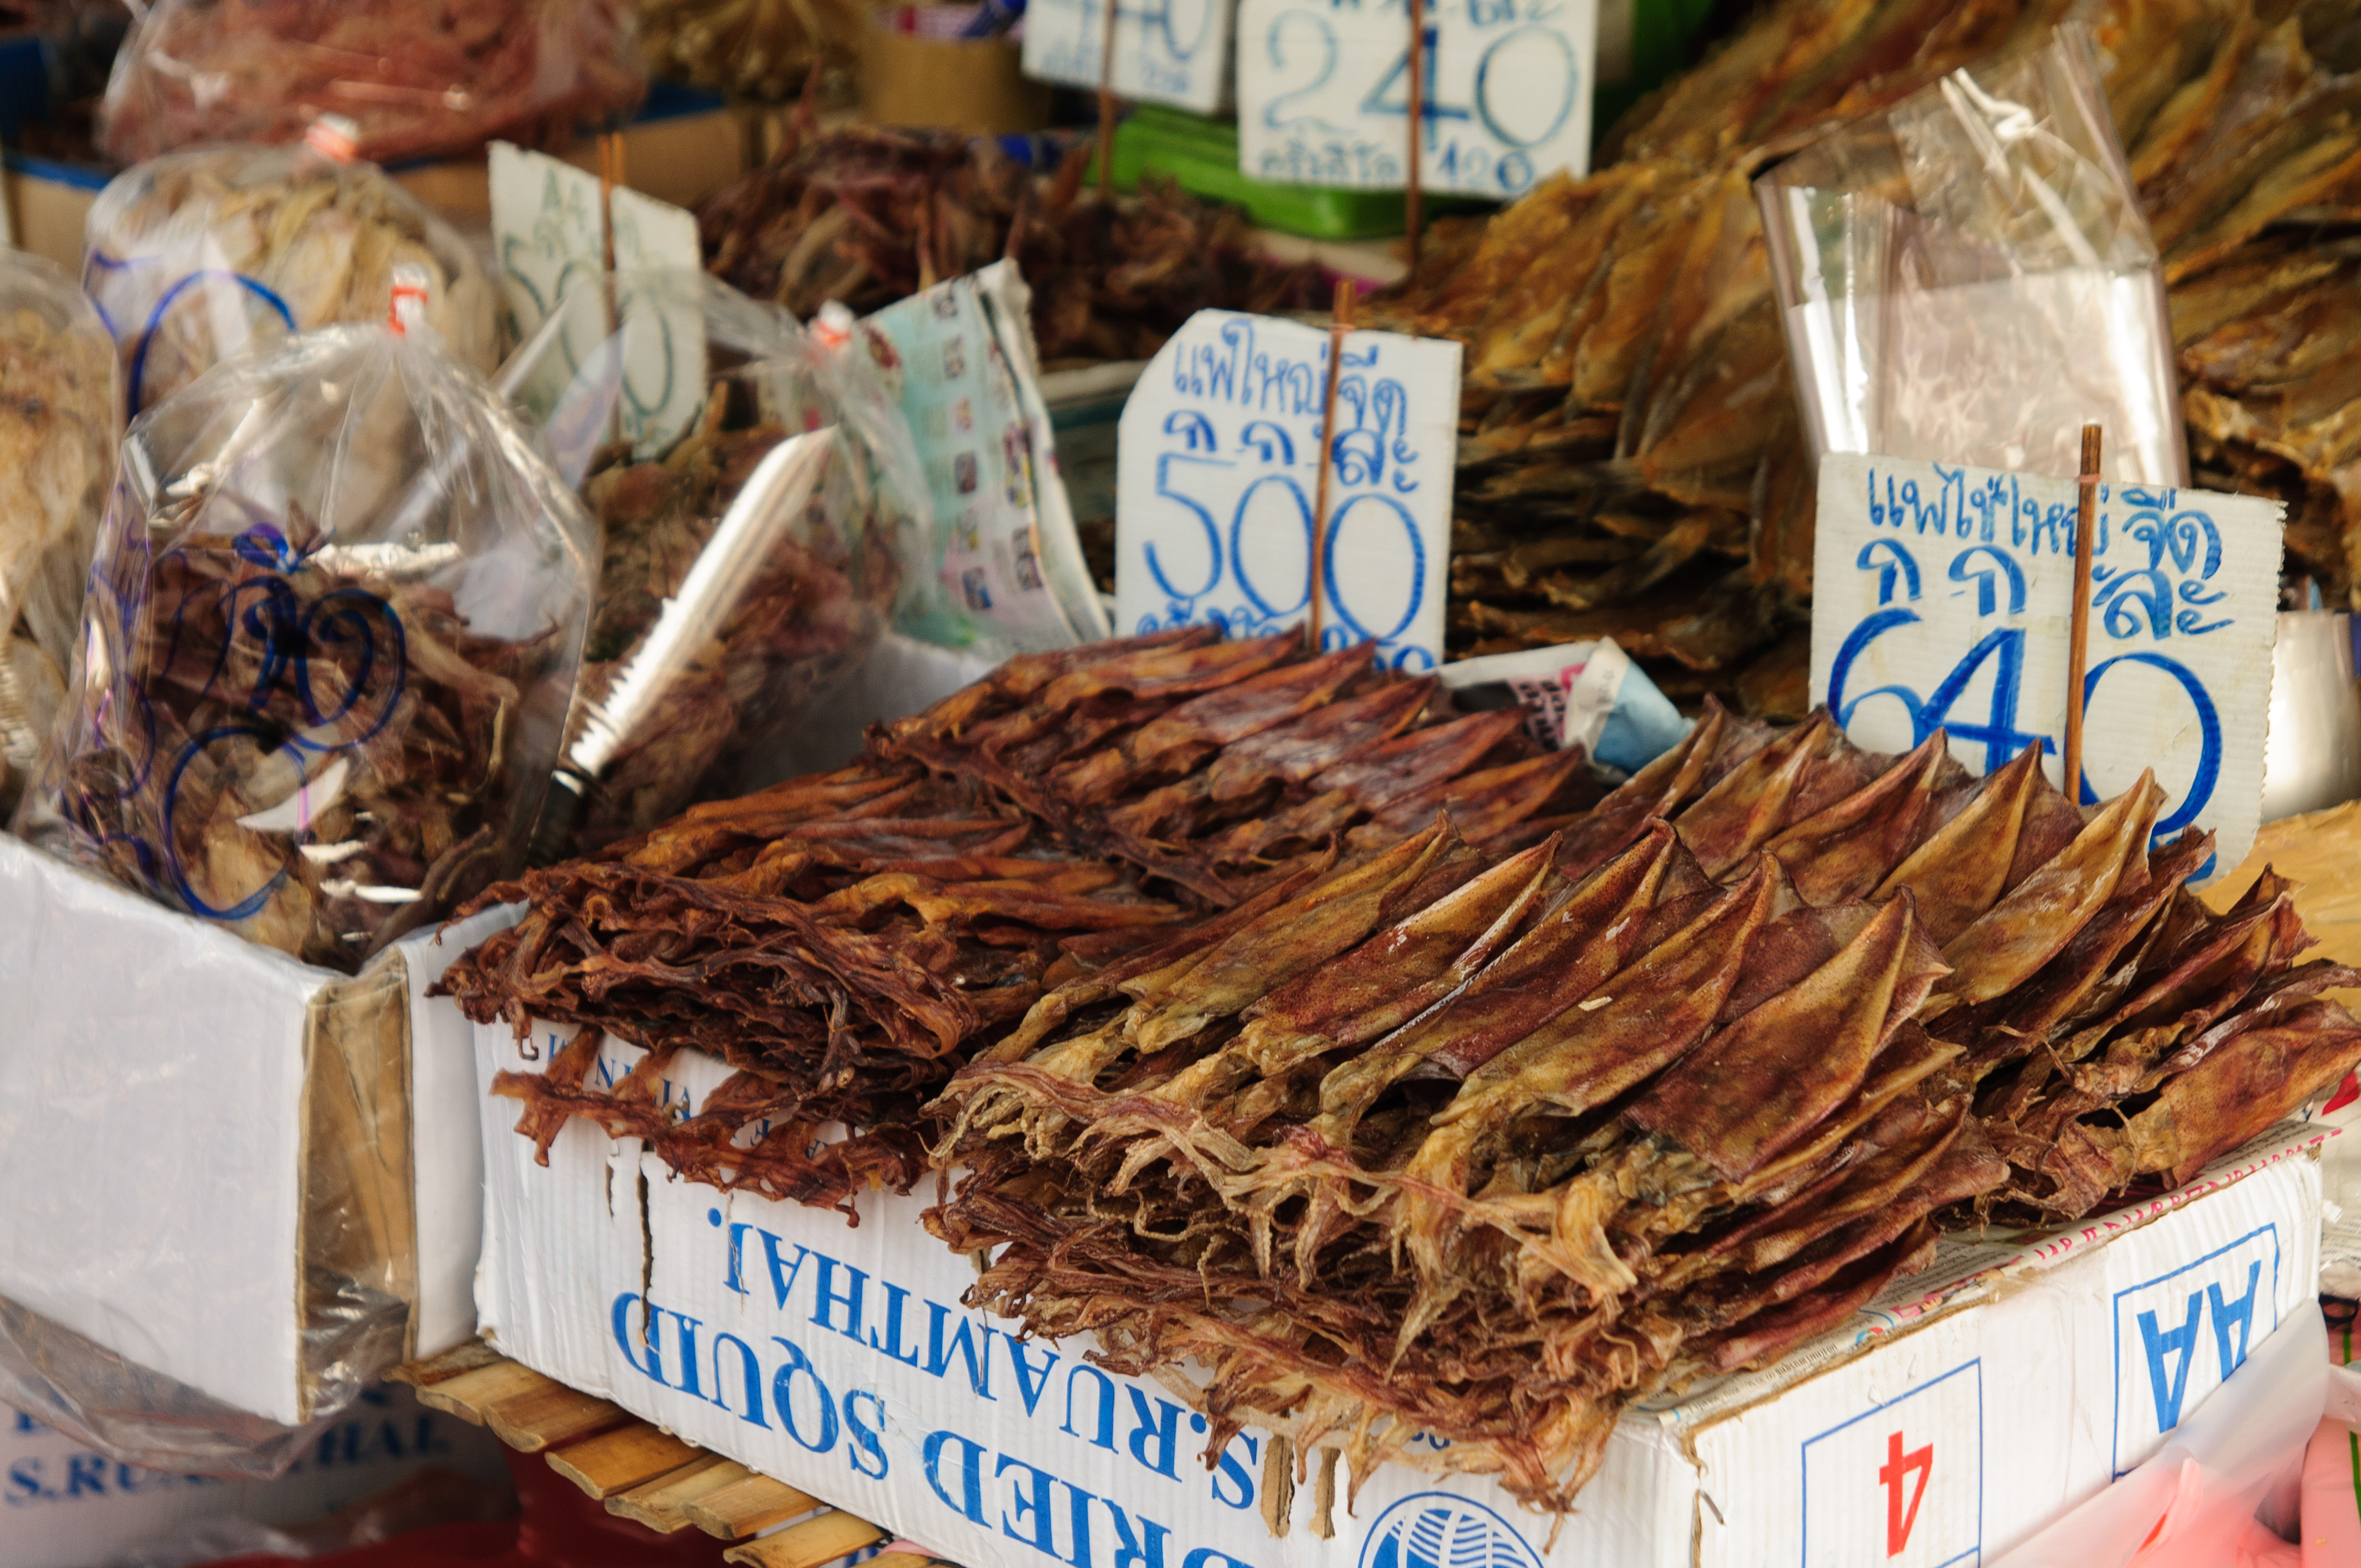
food, seafood, market, nikon, thailand, public space, bangkok, d300, thailandia, sense